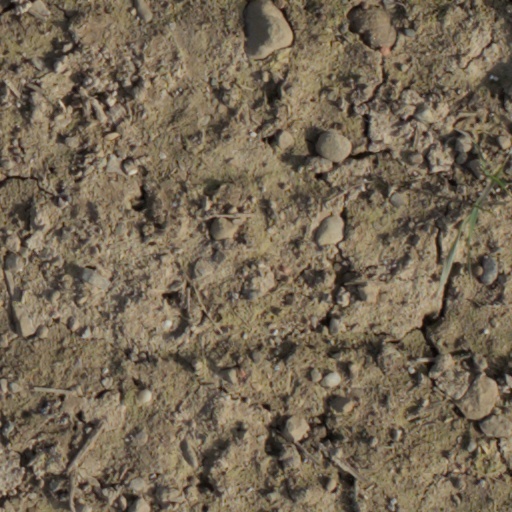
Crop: wheat